Treaty of Balta Liman

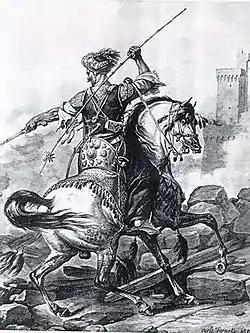
Mamluk cavalryman

Russia Czar, Nicolas I, agreed to help Mahmud, and immediately sent troops to stop Egypt's advance into Anatolia. It was not an easy move to make on Mahmud's part; public unrest ensued after forming an alliance with Russia. Many were disturbed by the alliance considering that just a few years before, the Ottoman Empire lost land in the Balkans to Russian encroachments.